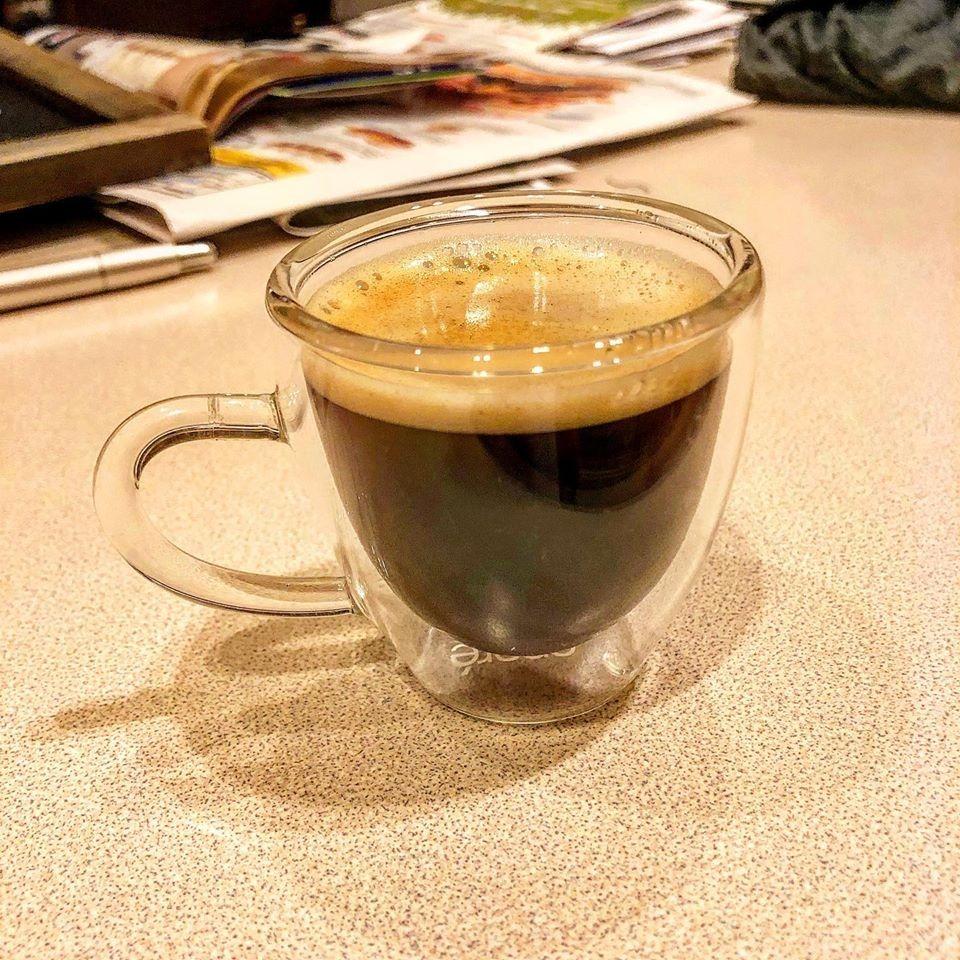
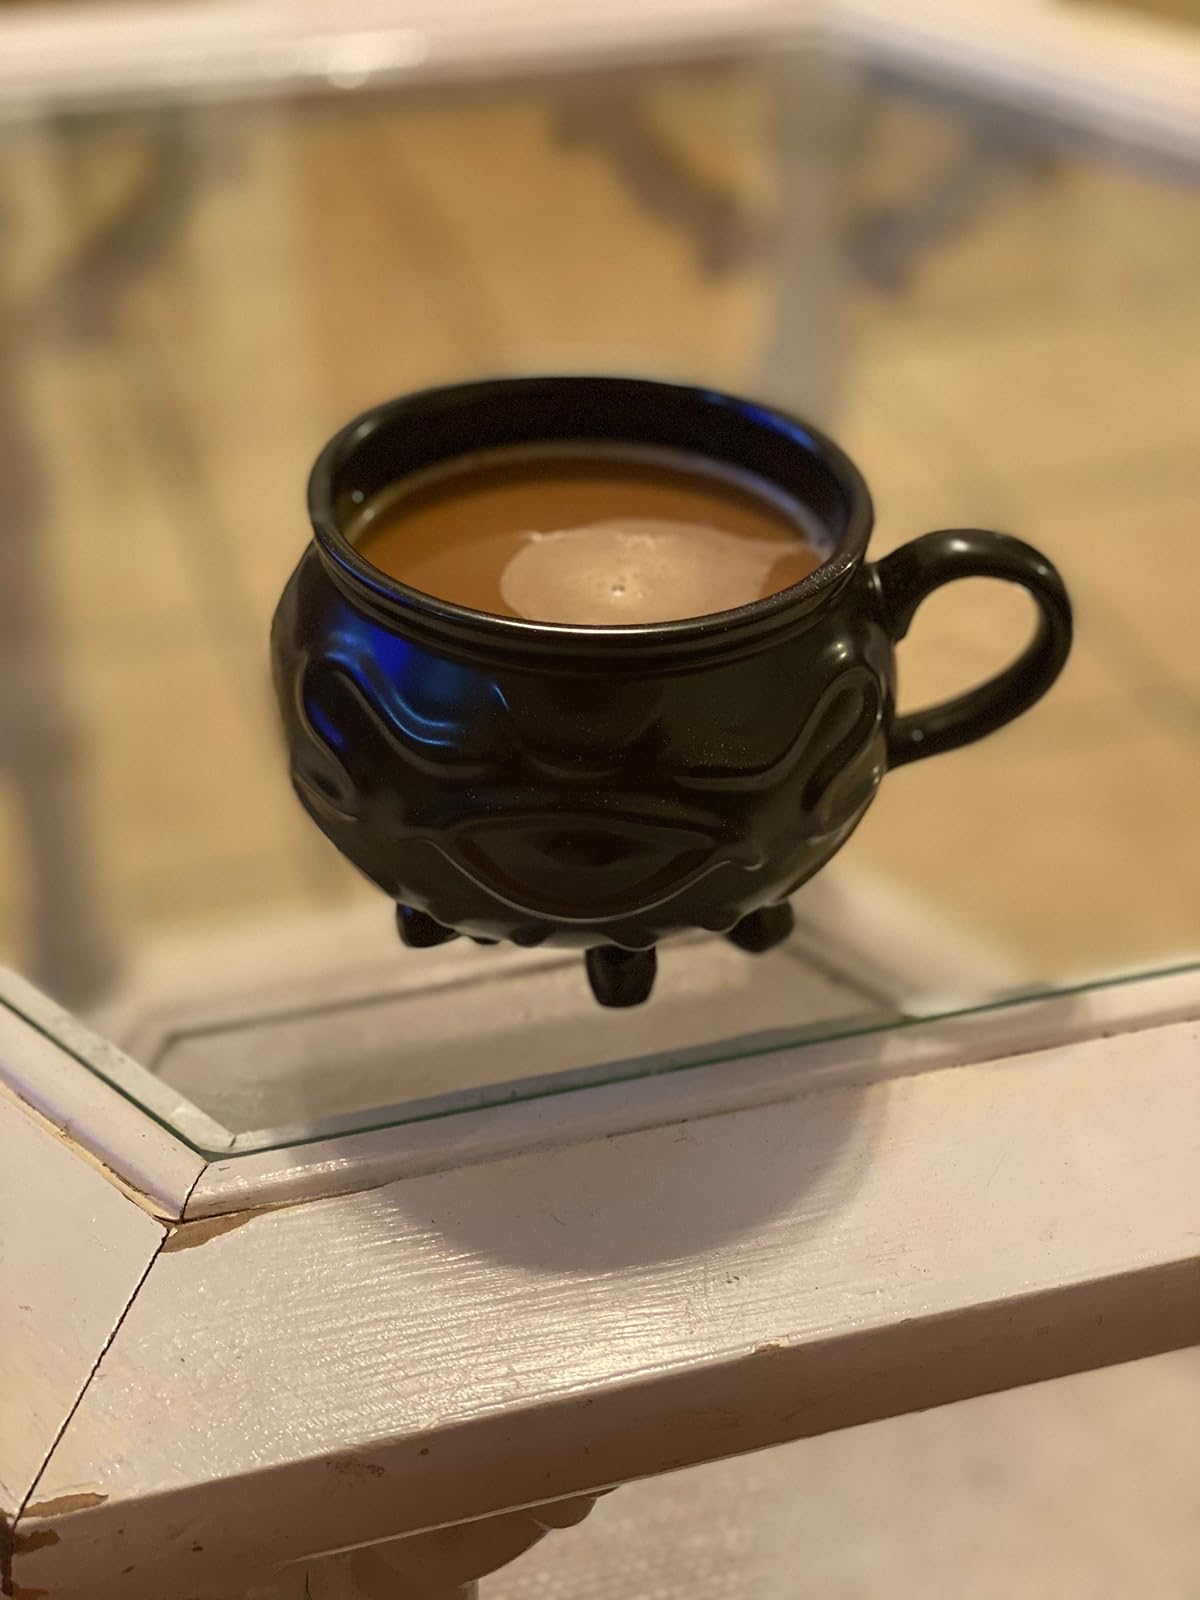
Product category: items_mug
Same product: no